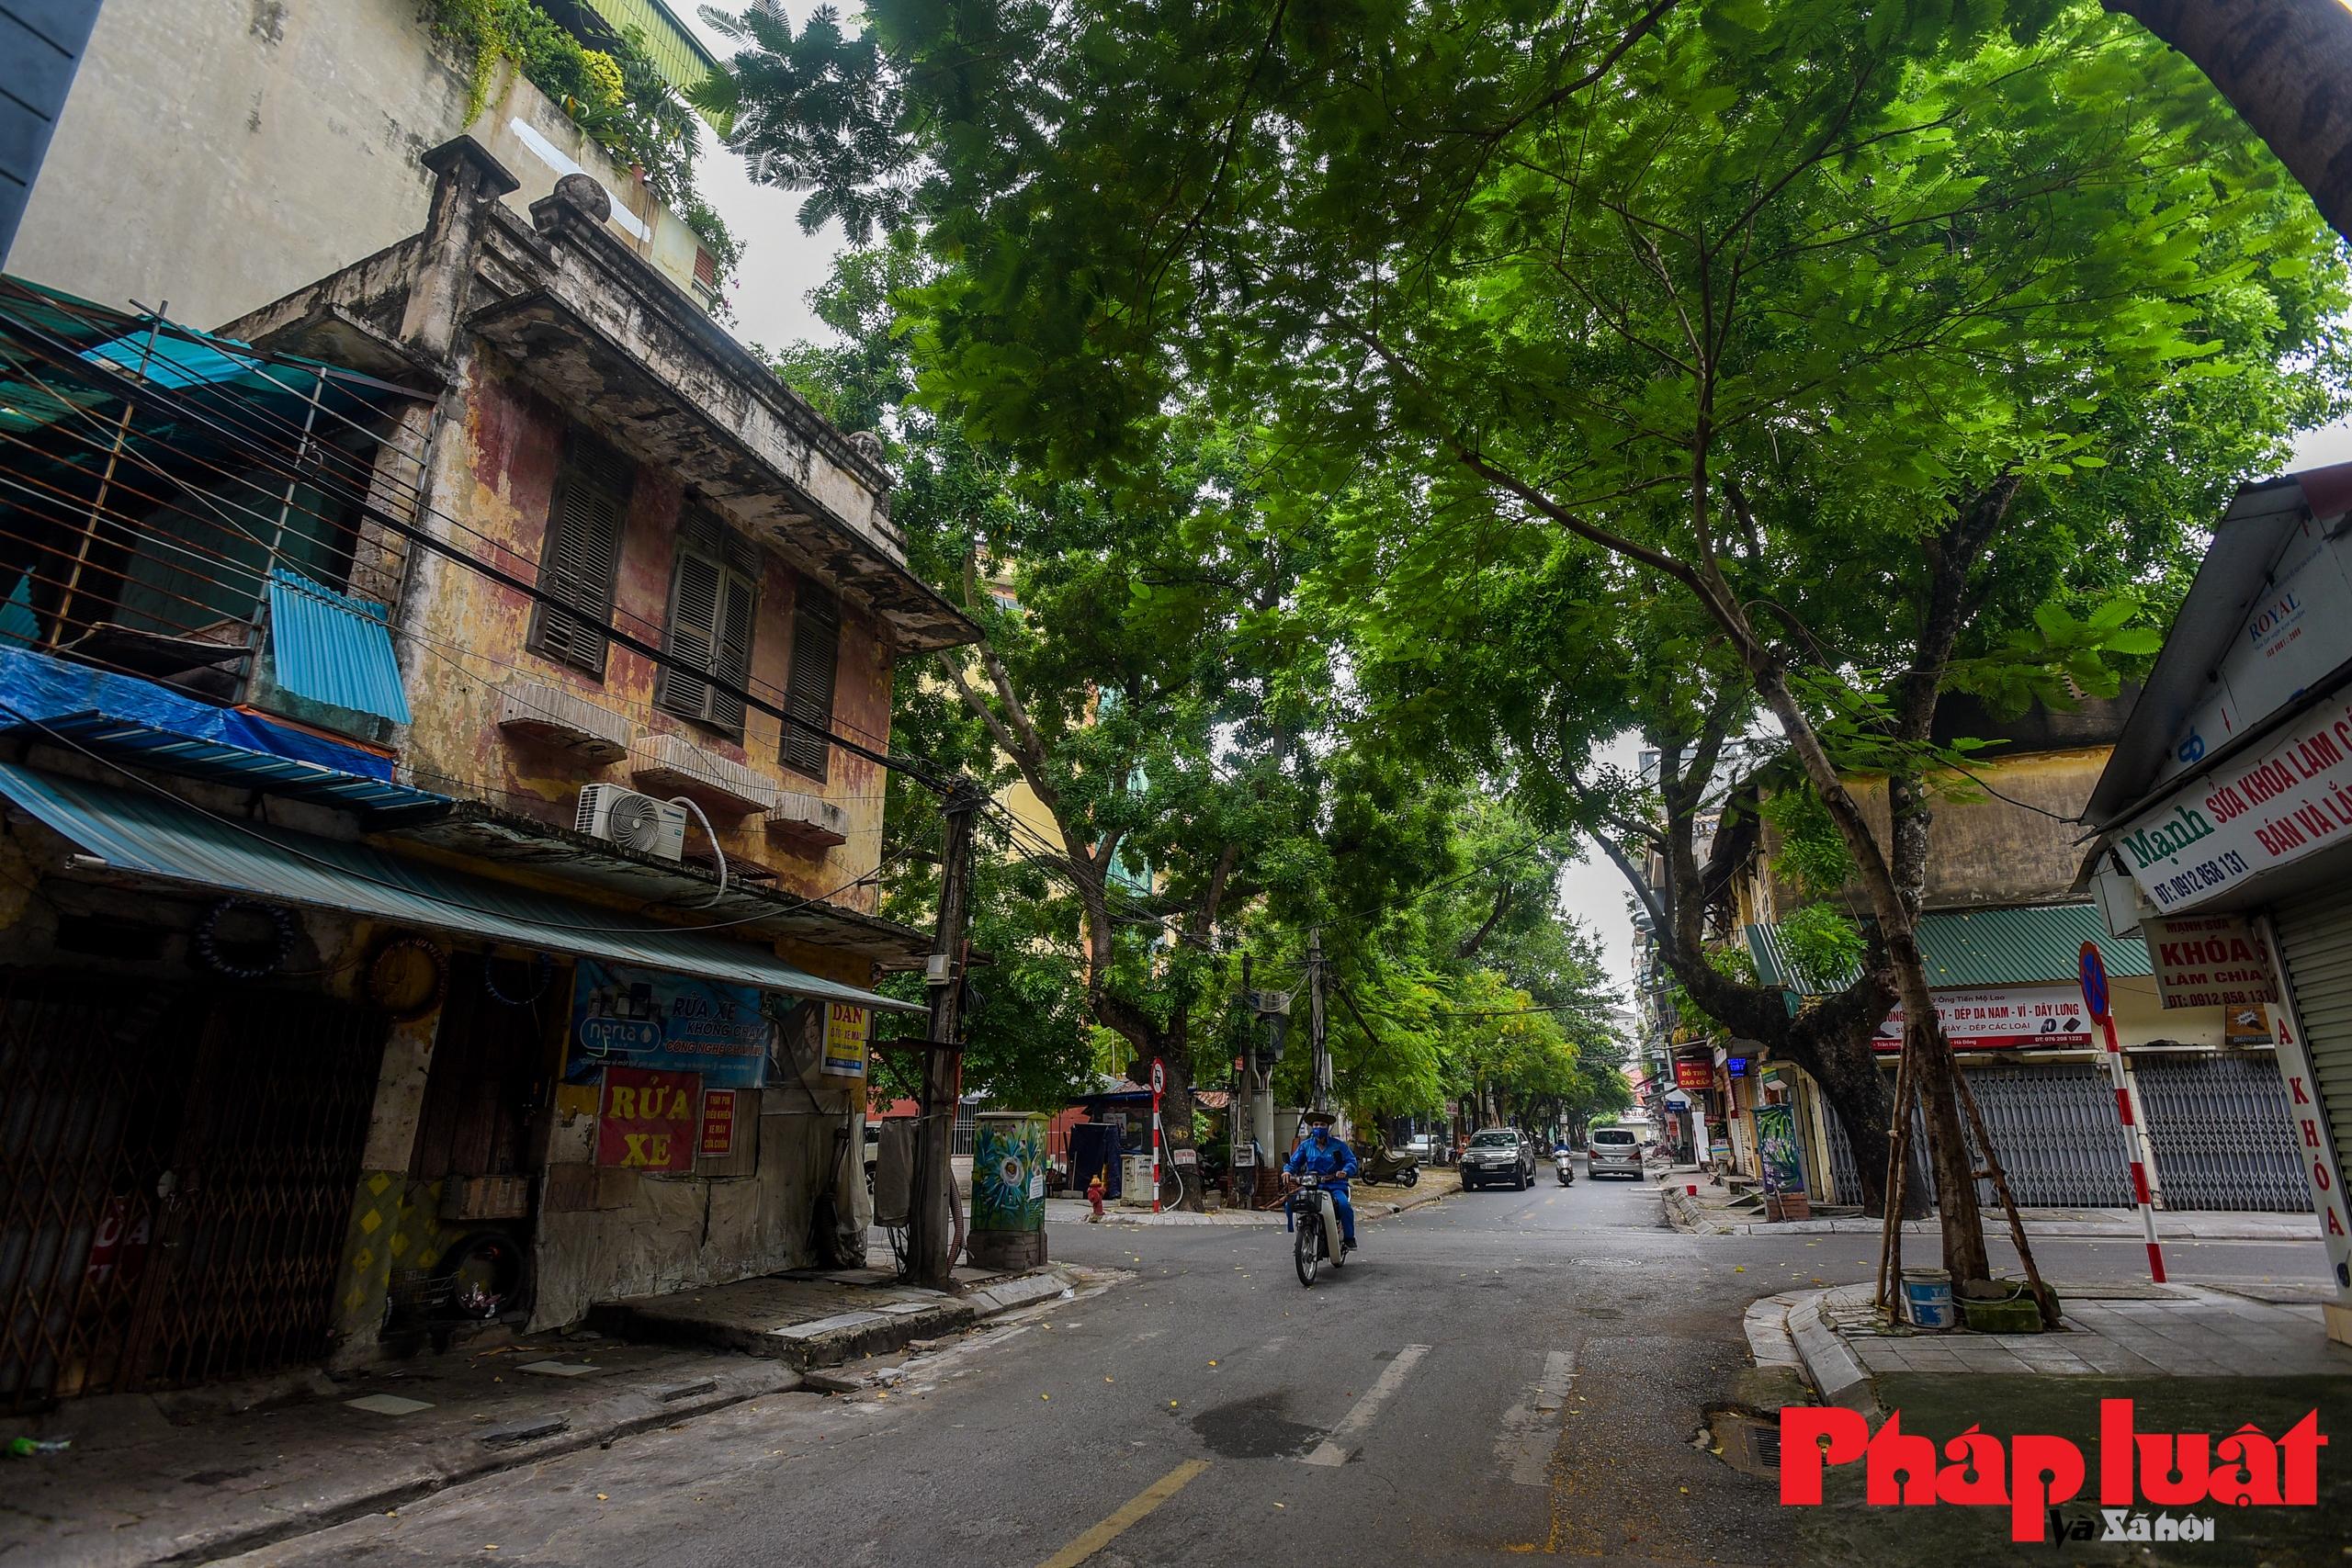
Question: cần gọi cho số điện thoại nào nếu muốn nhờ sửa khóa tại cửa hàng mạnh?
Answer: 0912858131